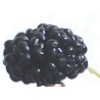
Label: Mulberry 1